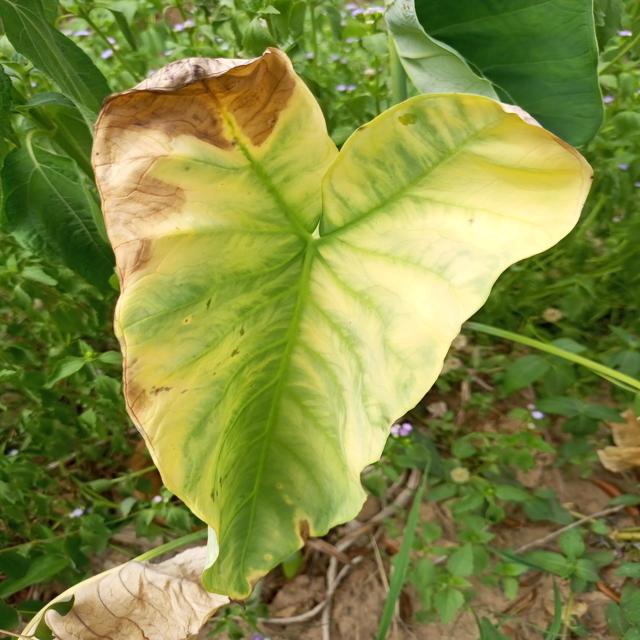
Label: Late_Blight